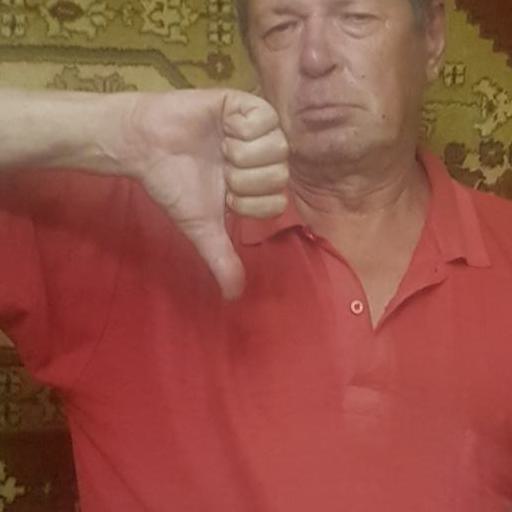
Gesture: dislike